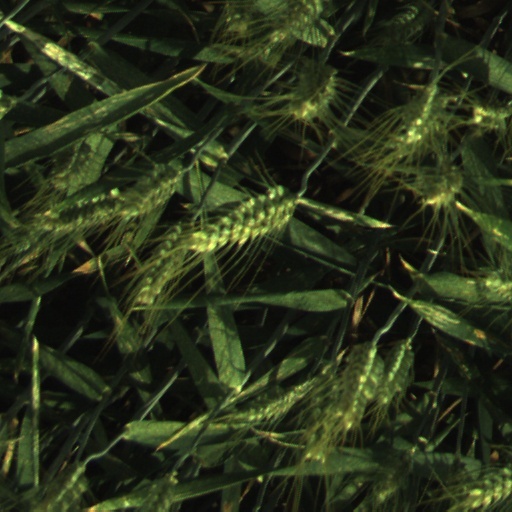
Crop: wheat